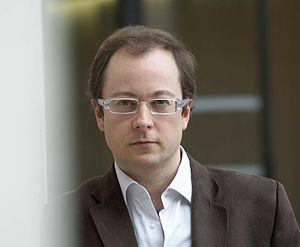
Guillaume Connesson
La toccata est, dans la musique baroque, une composition de forme libre pour les instruments à clavier — orgue, clavecin ou piano. Elle est caractérisée par ses figures brillantes, sa virtuosité et son énergie rythmique, avec des sections imitatives ou plus lentes. À l'origine, il s'agit d'une courte improvisation, ou d'un prélude impromptu, destinée à prendre contact avec un instrument. Elle est jouée isolément, soit dans un contexte religieux, soit dans un contexte profane, lors d'un concert. Si la cantate est une pièce à chanter, la sonate une pièce à « sonner », la toccata est une pièce à « toucher », devenue progressivement une démonstration de la dextérité de l'interprète, à même de faire apprécier les qualités de l'instrument.
Guillaume Connesson est un compositeur français né en 1970 à Boulogne-Billancourt.
Le grand prix lycéen des compositeurs, en partenariat avec Radio France, a été fondé en 2000 par le magazine La Lettre du musicien. Il est organisé depuis 2013 par l'association Musique nouvelle en liberté, qui était déjà un partenaire au tout début du projet. Ce prix permet d'établir un lien entre l'enseignement de la musique au lycée et l'éducation artistique et culturelle.